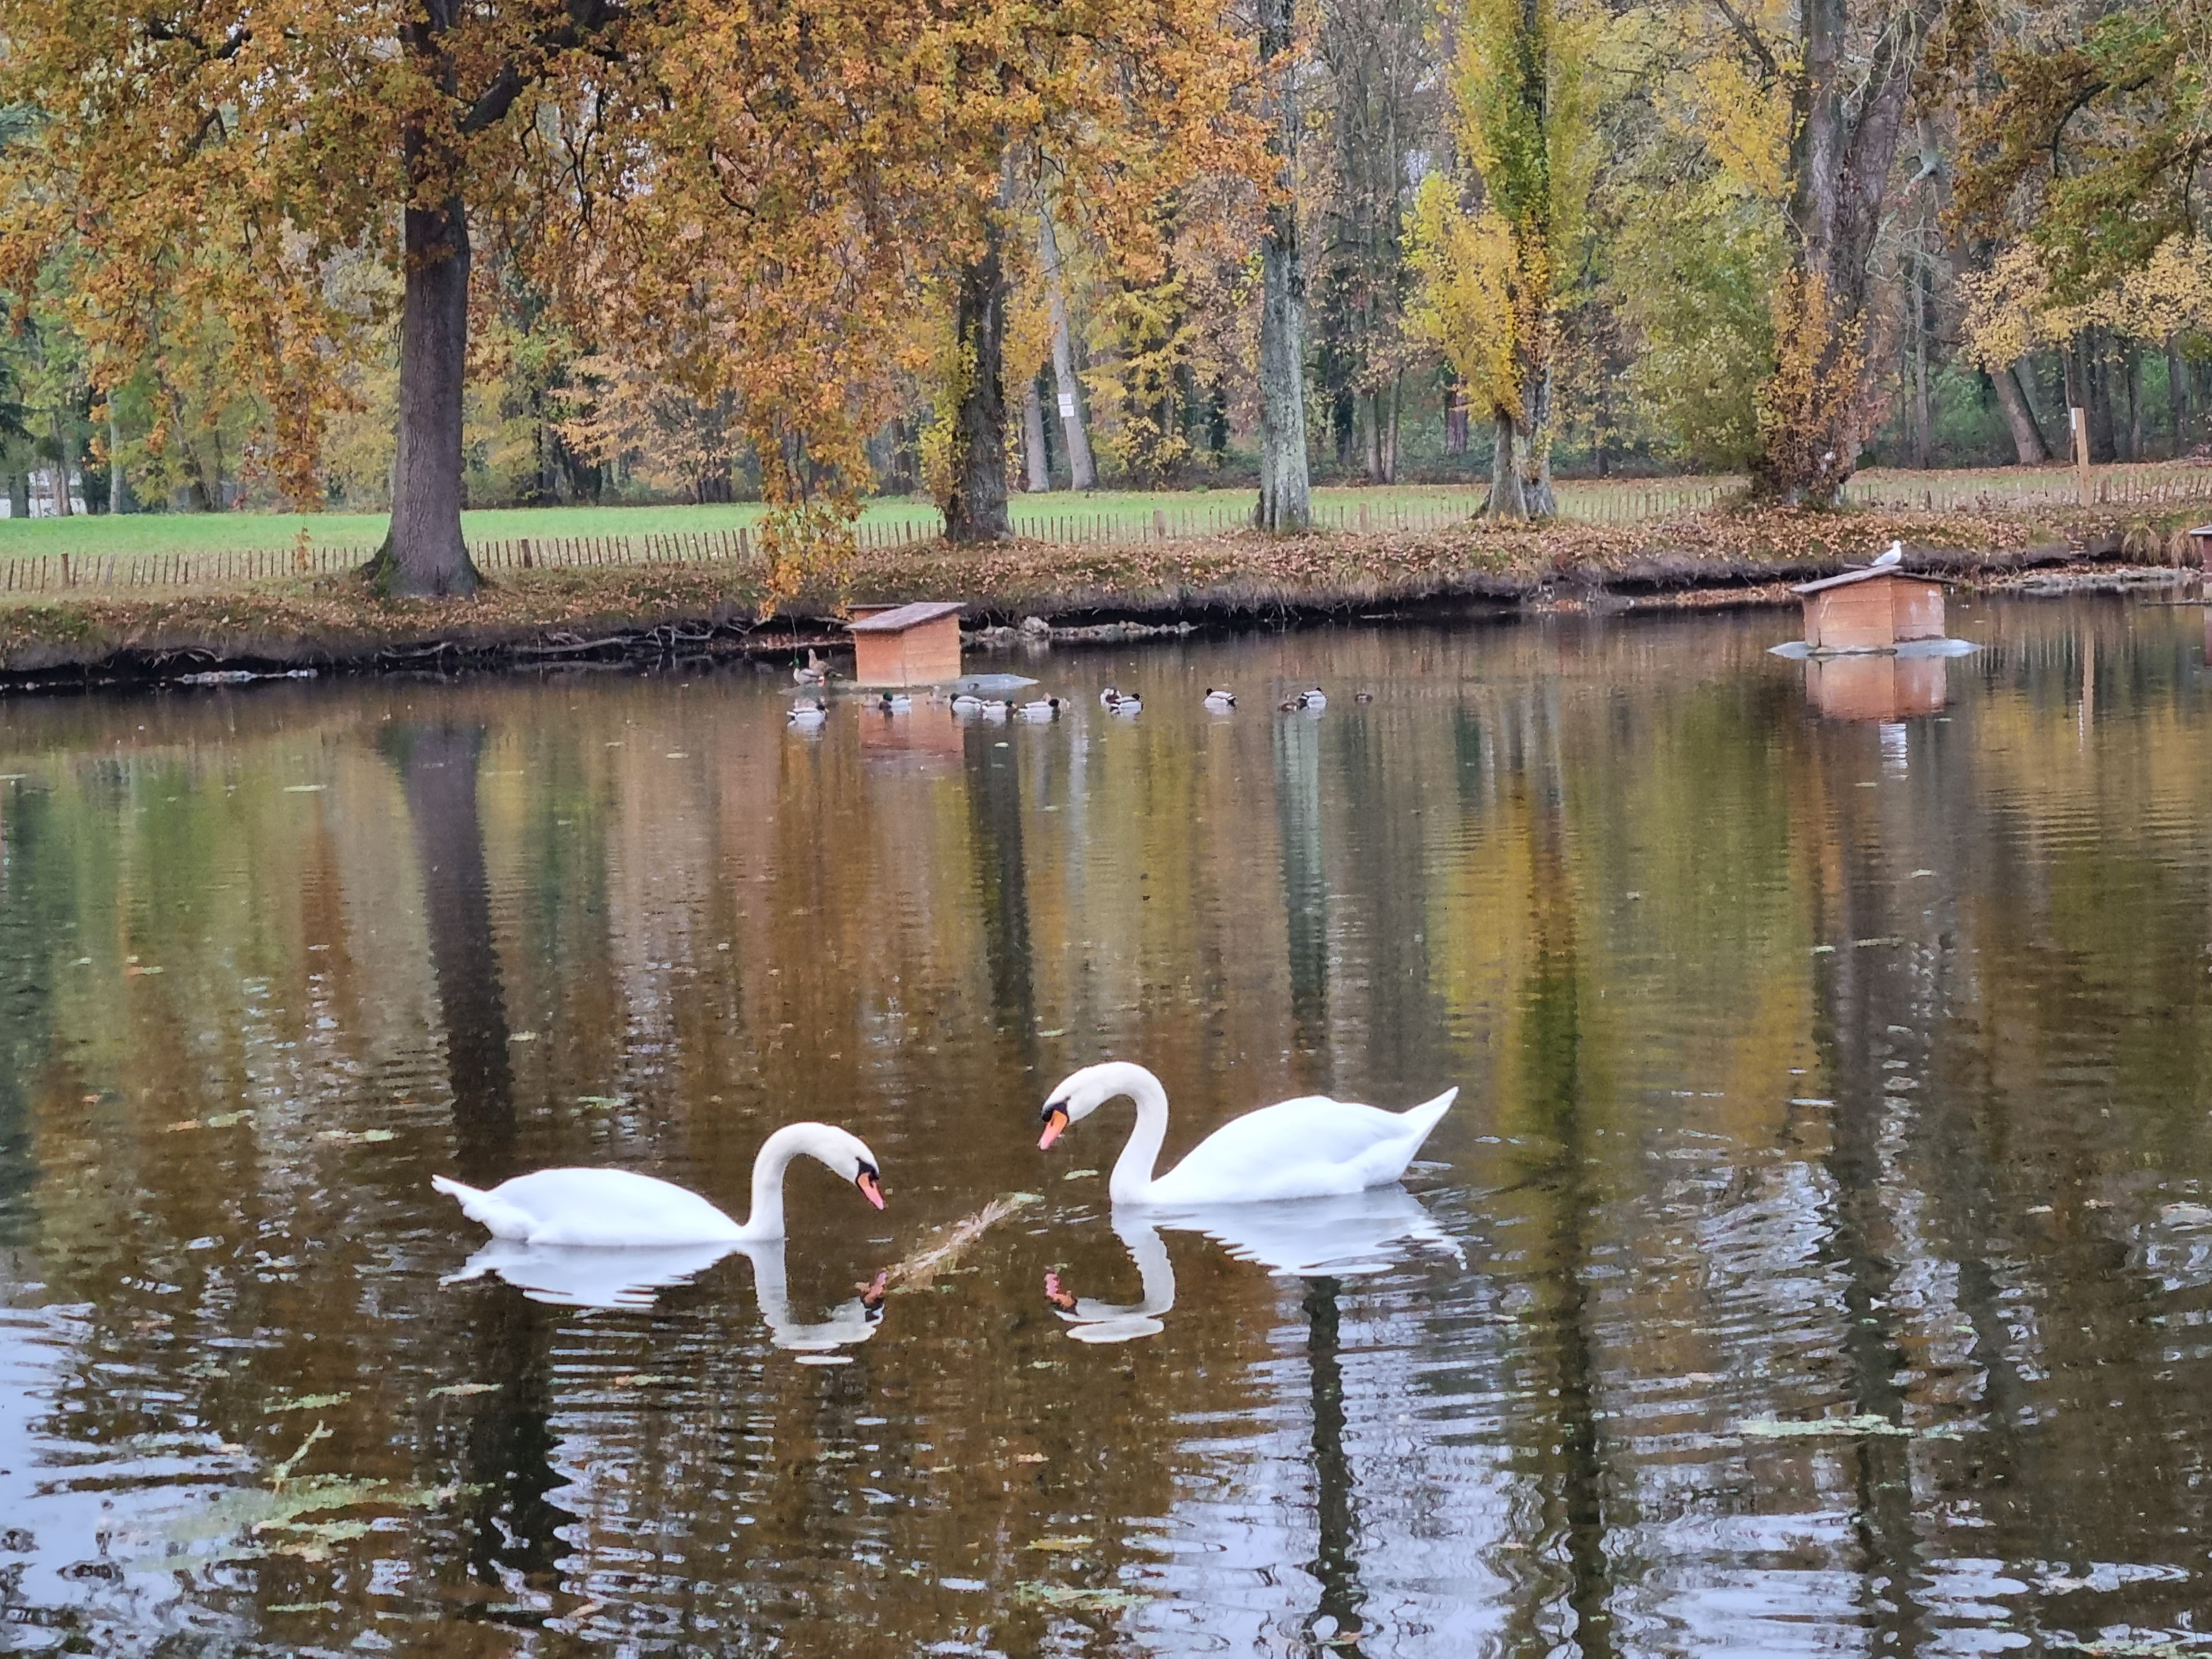
alley, autumn, leaves, fallen leaves, trees, wind, picnic, rust, brown, white, yellow, yellowed, wood, cold, outdoor, grasses, greenery, alone, isolated, sky, path, river, water, signs, ducks, birds, nests, animals, beaks, feathers, plumage, nesting boxes, bird, plant, water resources, vertebrate, tree, leaf, natural landscape, lake, vegetation, body of water, biome, waterfowl, beak, watercourse, bank, morning, geese and swans, grass, adaptation, lacustrine plain, Freshwater marsh, waterway, grass family, landscape, water bird, calm, wetland, swan, marsh, wildlife, seabird, reflection, reservoir, duck, winter, wing, fen, wilderness, spring, channel, riparian zone, nature reserve, canal, loch, riparian forest, pond, bog, lake district, tundra swan, bayou, floodplain, forest, swamp